Palacio Municipal de Lima

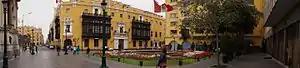

According to the first book of the Cabildo de Lima, the city had two mayors on the fourth day of its foundation: Nicolás de Ribera and Juan Tello de Guzmán. At first the council worked at the House of Pizarro and then moved to the residence of the Judges Andrés de Cianca and Pedro Maldonado, then the local municipality, before settling in the last weeks of October 1535 on land owned by the supplier García de Salcedo, where the Archbishop's Palace of Lima currently stands. However, because more space was needed for the Cathedral of Lima, the council moved in 1548 to land owned by Hernando Pizarro, the huaca of the chapter that had a pen of llamas, and this is where the current municipal building is located.